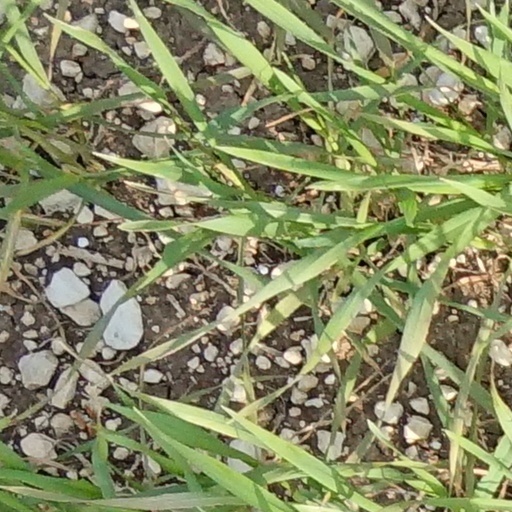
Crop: wheat